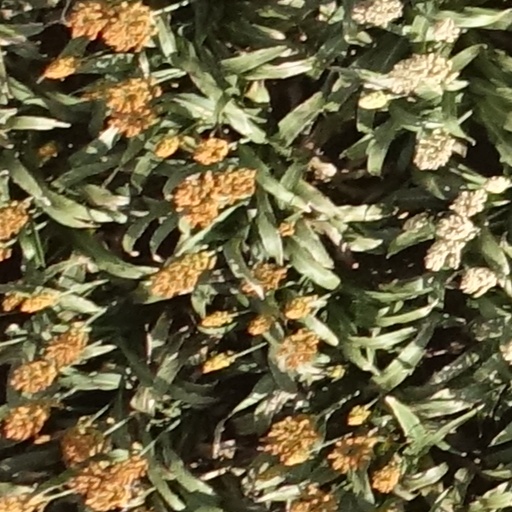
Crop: sorghum